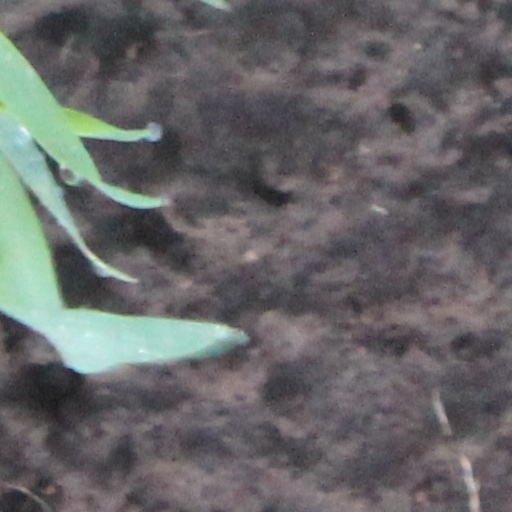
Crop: wheat